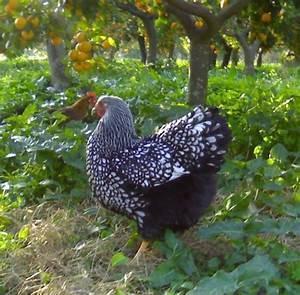
chicken